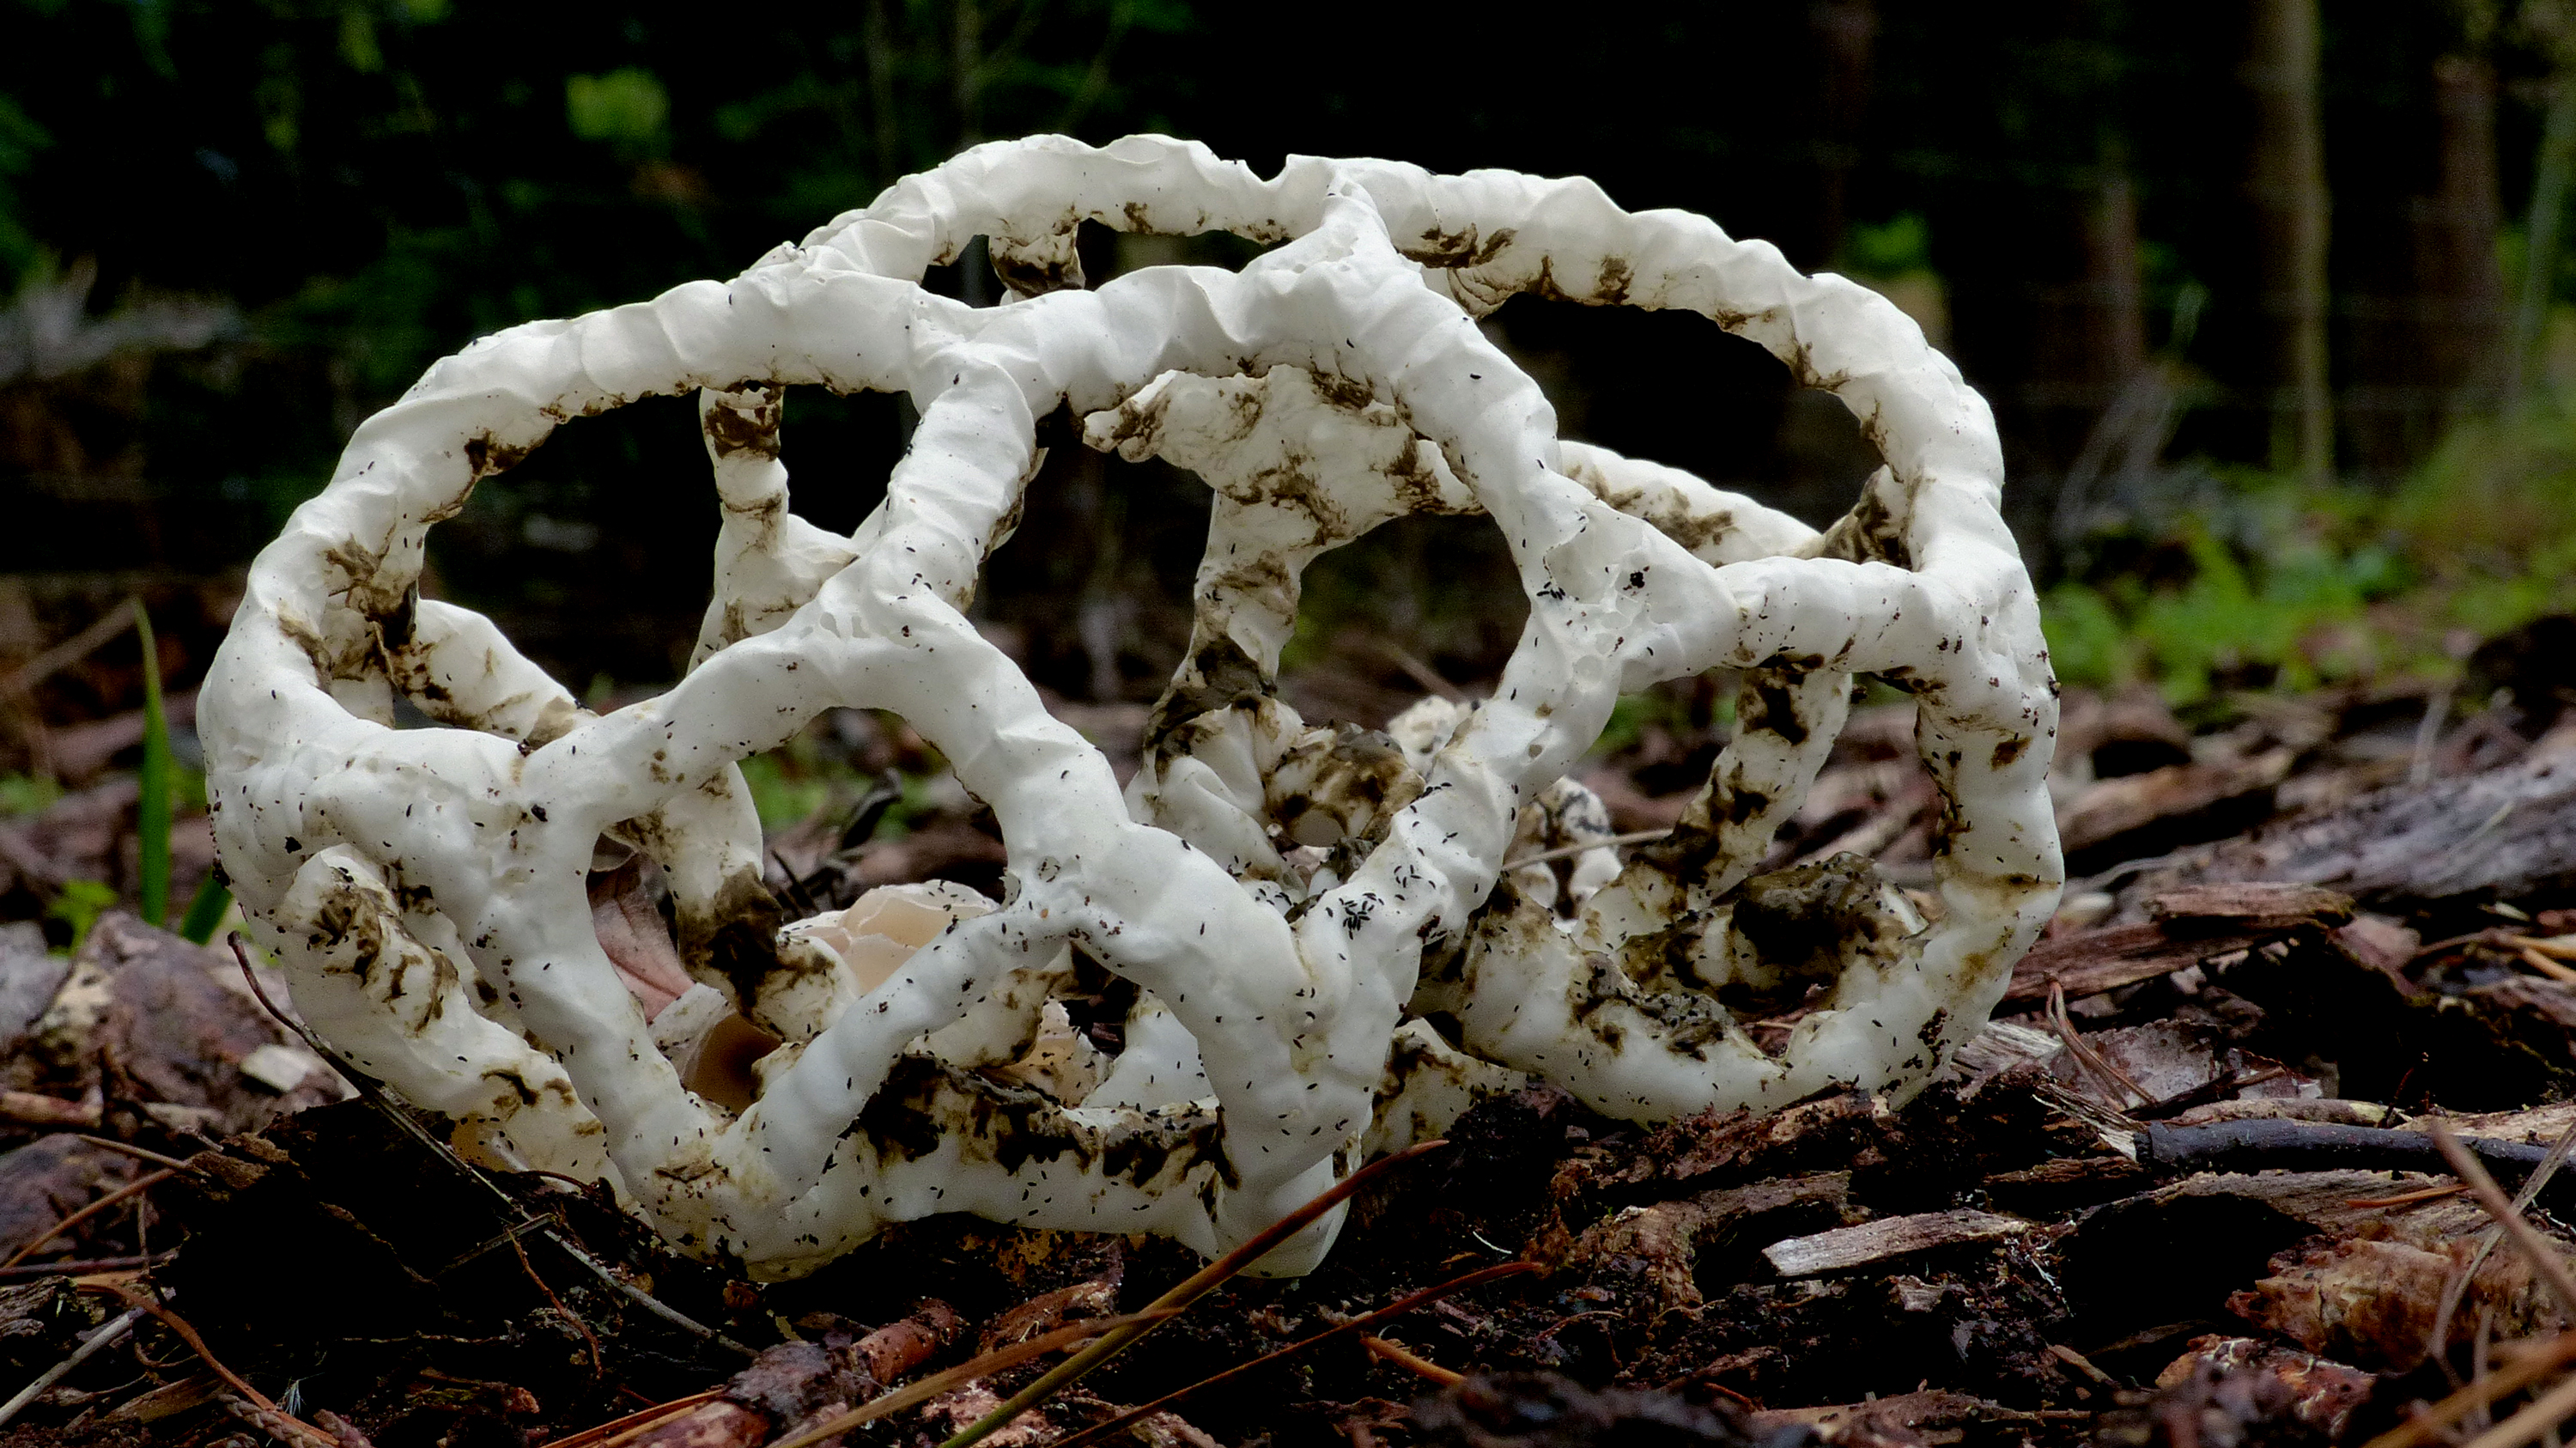
tree, nature, branch, leaf, flower, mushroom, flora, close up, fungus, fungi, woodland, lumixfz200, basketfungi, ileodictyoncibarium, macro photography, agaricomycetes, agaricaceae